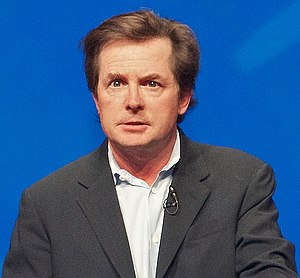
Michael J. Fox
Michael J. Fox i 2012.
Michael J. Fox OC er skuespiller, forfatter, komiker, producer og aktivist. Med en film- og tv-karriere fra sidst i 1970'erne har Fox spillet